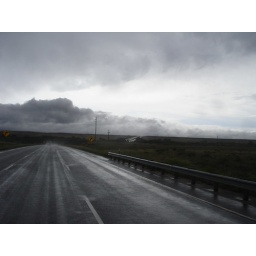
driving into the mountains covered in clouds... driving into cloud covered mountains